Sergei Yefimov

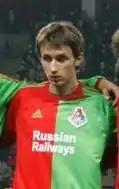
Yefimov in 2007

Sergei Dmitrievich Yefimov (born 15 October 1987) is a Russian football coach and a former player. He works as an assistant coach for the Under-19 squad of FC Lokomotiv Moscow. His position was defender.